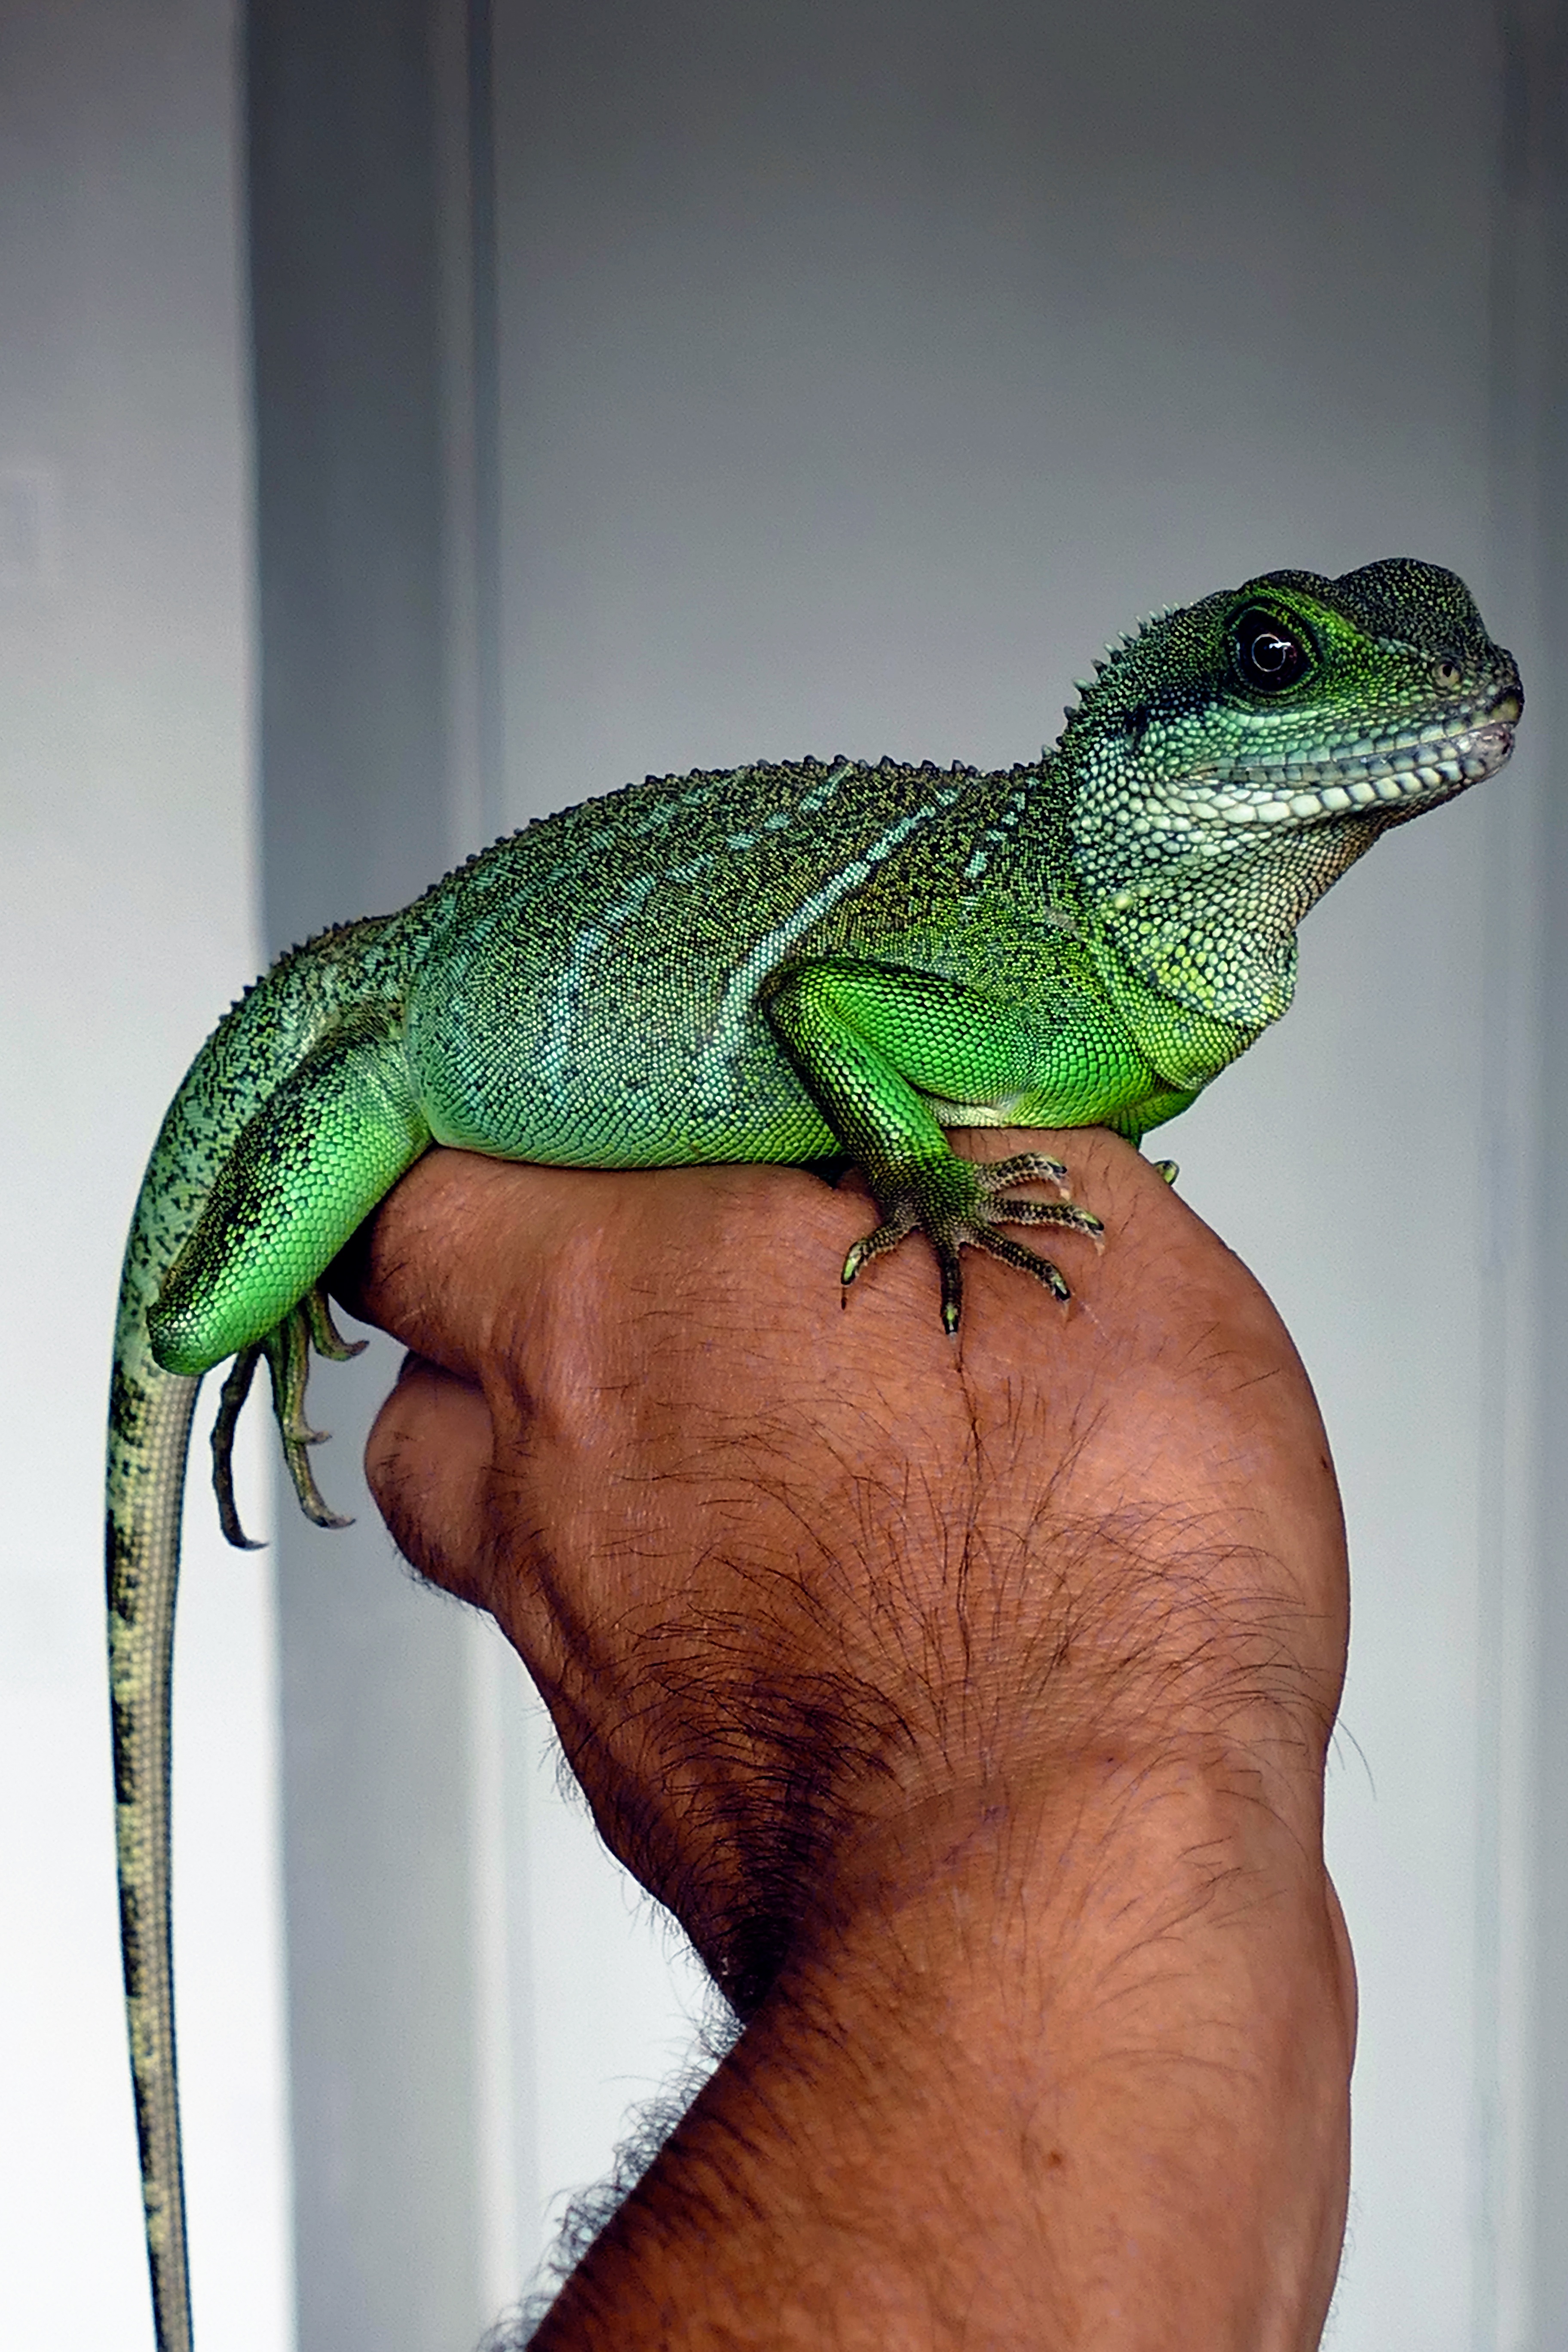
water, nature, animal, looking, asian, wildlife, wild, pet, green, chinese, jungle, tropical, reptile, colorful, iguana, fauna, lizard, life, close up, chameleon, one, herpetology, single, eye, skin, vertebrate, creature, dragon, exotic, terrarium, china, scales, species, scaly, iguania, reptilian, tame, macro photography, handling, agama, chinese water dragon, cocincinus, physignathus, diurnal, scaled reptile